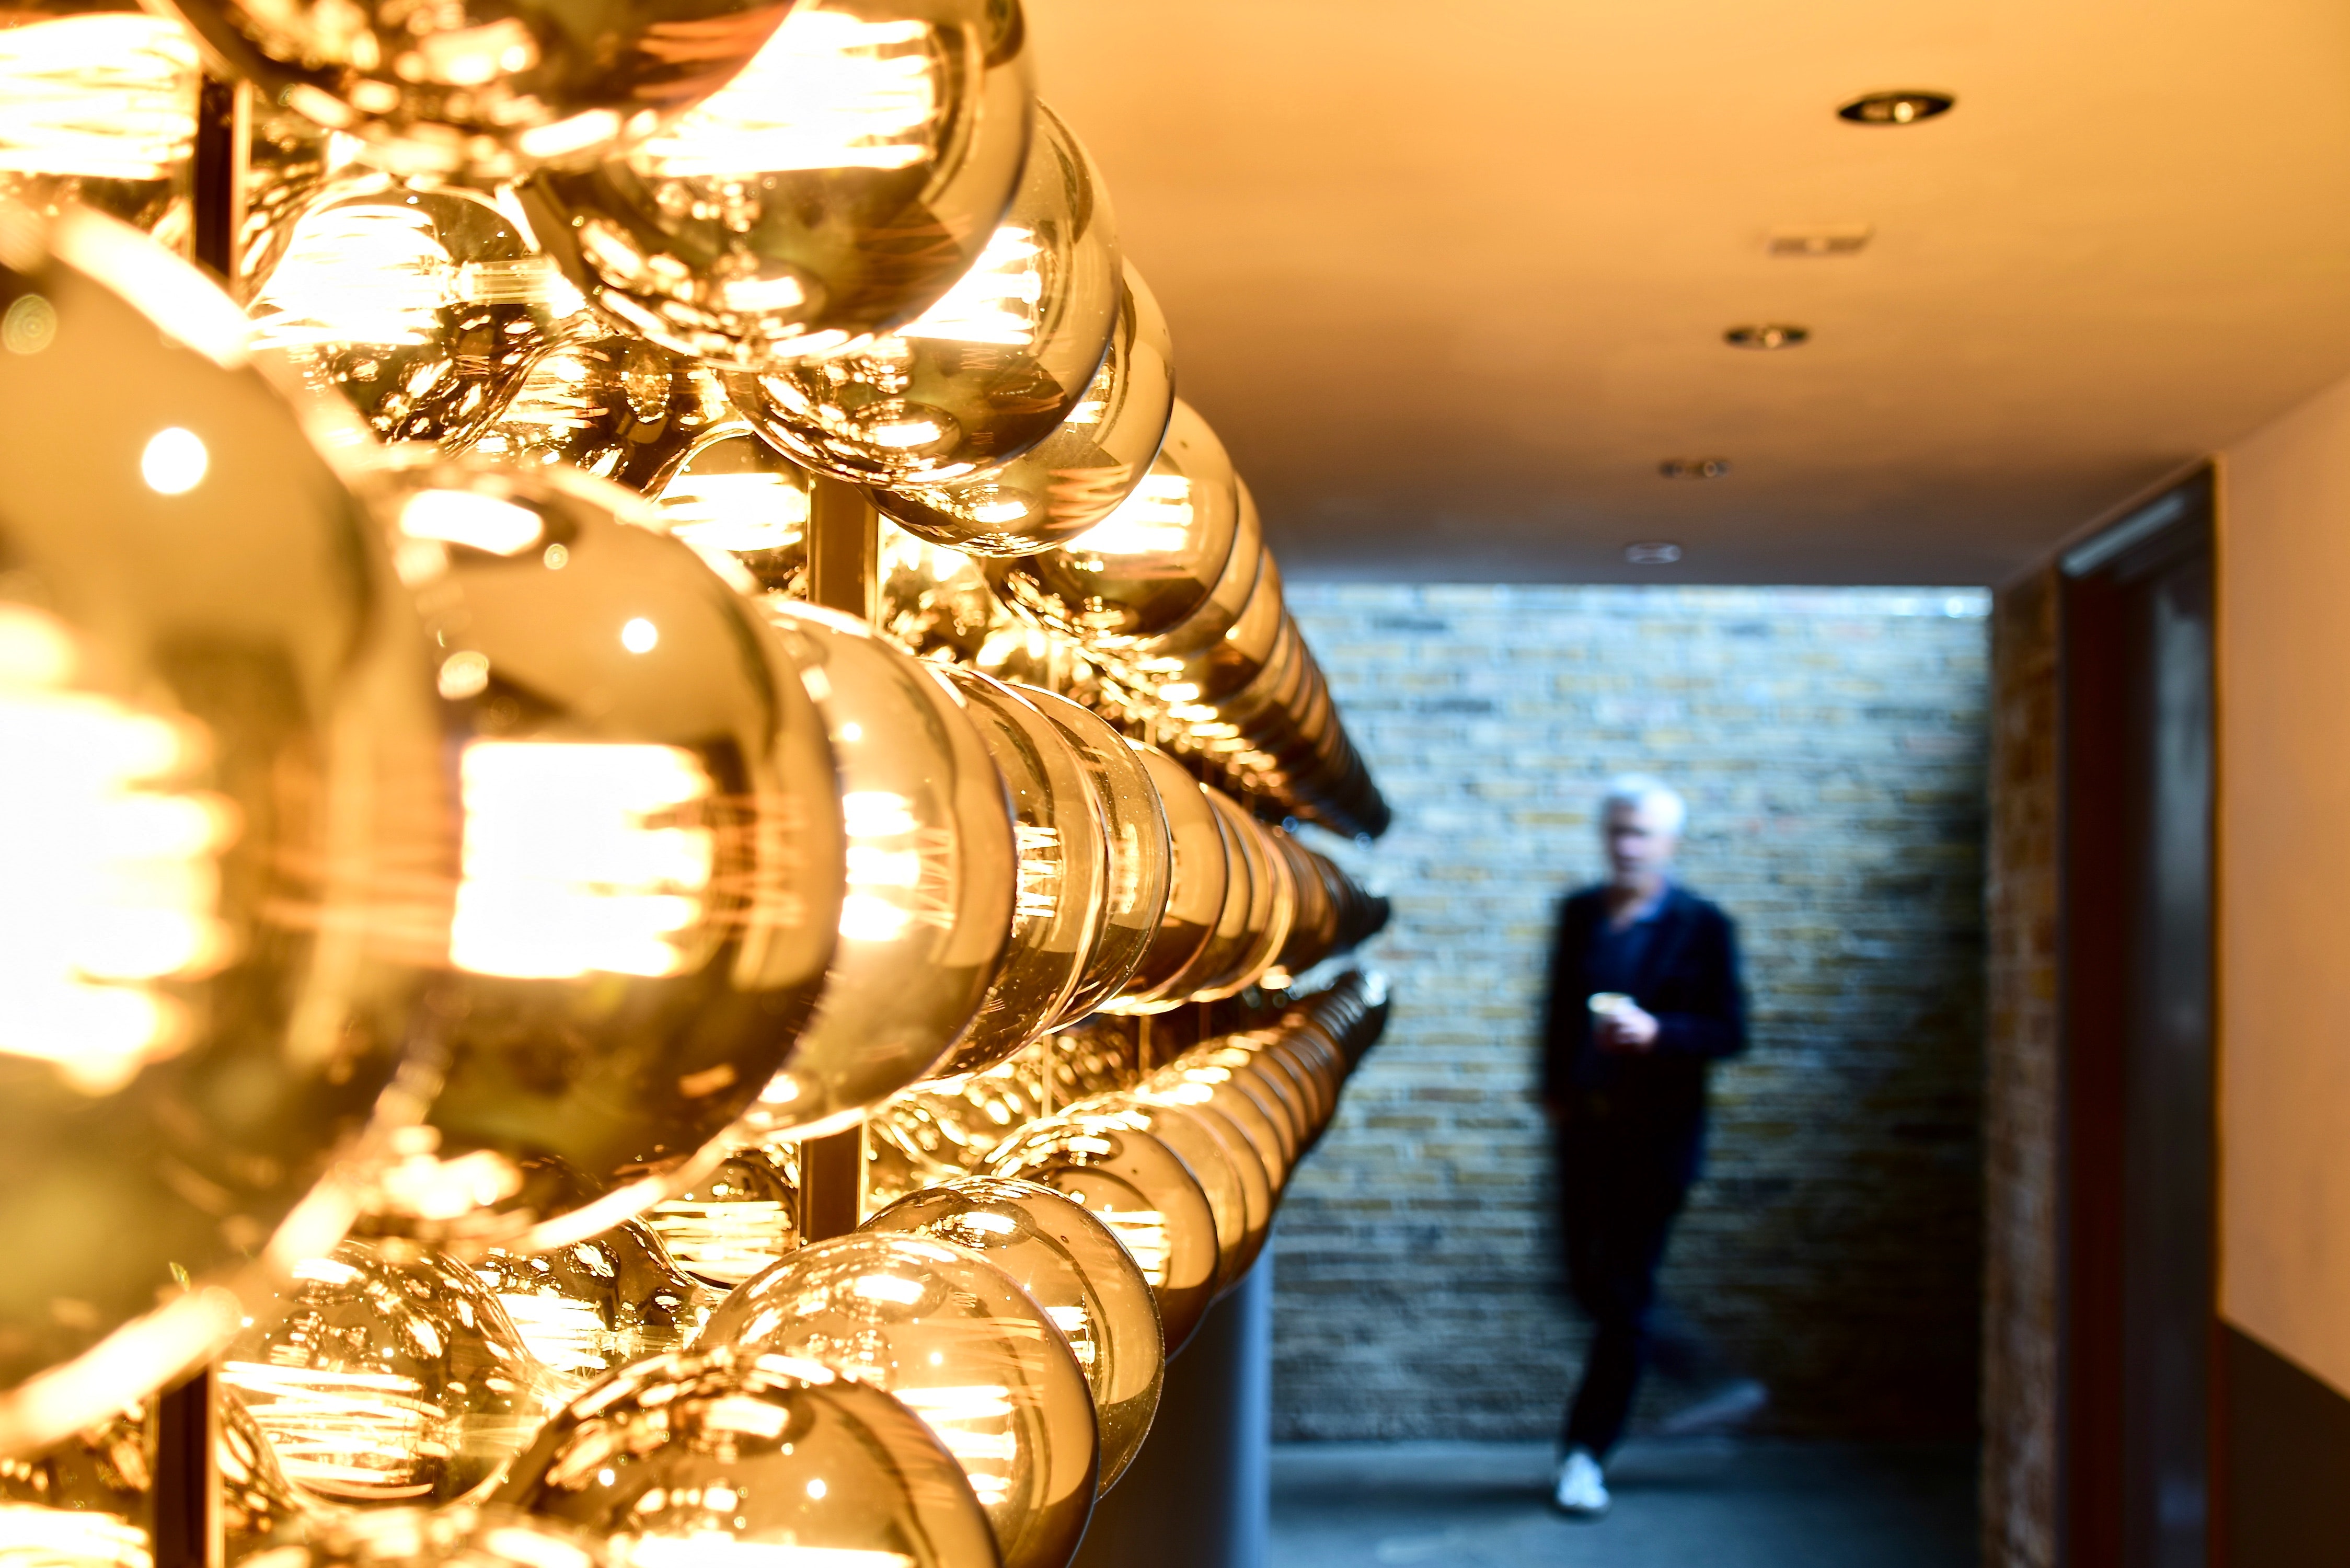
metal